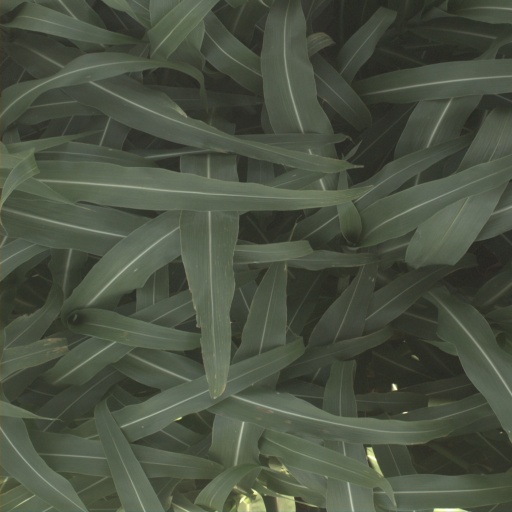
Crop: sorghum